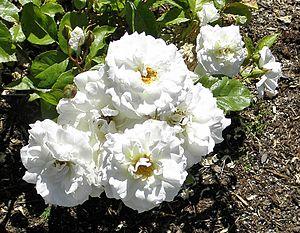
La société Poulsen Roser ApS est une maison de négoce familiale spécialisée dans l'horticulture au Danemark. Elle a été fondée en 1878 par un pionnier de la culture des roses, Dorus Theus Poulsen, dont les descendants y travaillent toujours aujourd'hui. Elle se dédie particulièrement à la création d'hybrides de rosiers floribunda. Elle commercialise aussi des variétés d'autres fleurs, comme les clématites.